Campylobacter upsaliensis

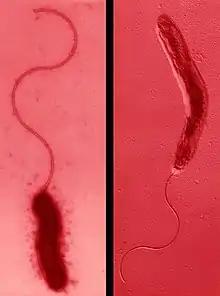
Scanning electron micrograph of a "Campylobacter" species showing the characteristic curved/spiral appearance, and a single polar flagellum

"Campylobacter upsaliensis" shares the characteristic appearance of other Campylobacter species: it is a curved to spiral, gram-negative rod that displays darting motility. The bacterium either have one polar flagellum, or two flagella with one at either end, and can range from 0.2μm to 0.5μm in width and 0.5μm to 8μm in length. When grown on blood agar the colonies appear smooth, well defined, and grey to translucent. "C. upsaliensis" is catalase negative, distinguishing it from some other Campylobacter species which are catalase positive. This species is also considered thermotolerant, having been shown to grow in culture at 42 °C, and microaerophilic, generally requiring an oxygen concentration around 5%. In addition, "C. upsaliensis" is oxidase positive, like many other species within the genera.